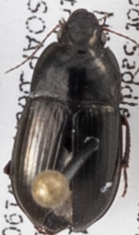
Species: Amara californica
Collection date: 2019-06-05
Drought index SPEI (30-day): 2.01
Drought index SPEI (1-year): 0.39
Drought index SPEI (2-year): -0.086